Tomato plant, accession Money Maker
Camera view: horizontal (90 deg, fisheye); turntable rotation: 120 degrees
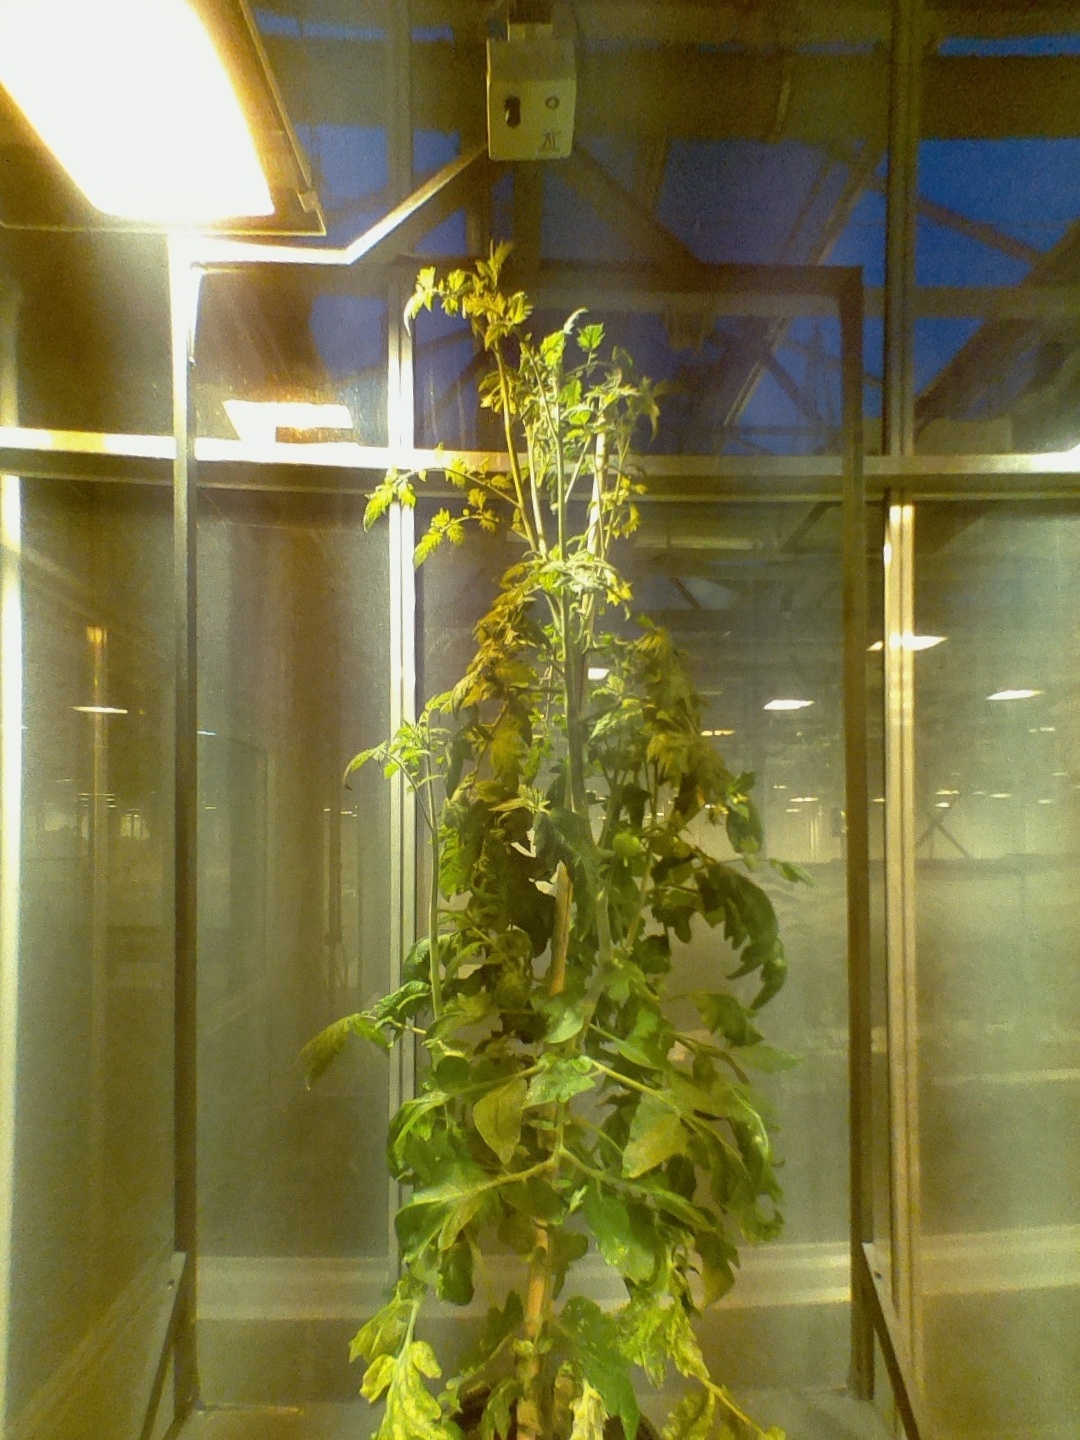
BBCH growth stage 72: 20%-30% of final fruit size